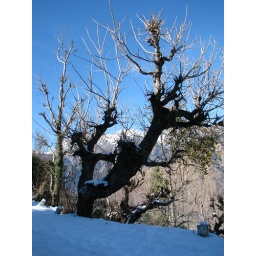
Some how I am obsessed with trees and the blue blue sky :) and with mountains in the backdrop